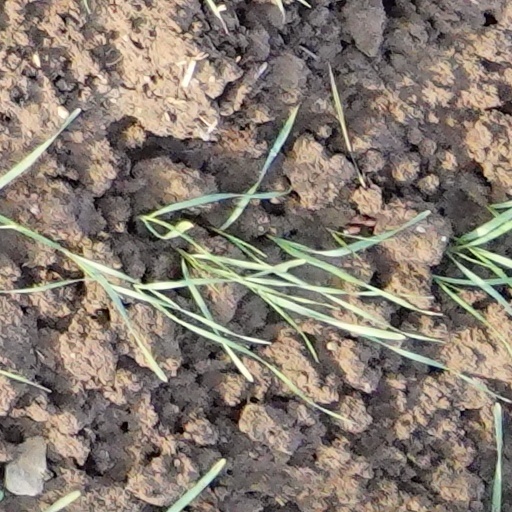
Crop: wheat